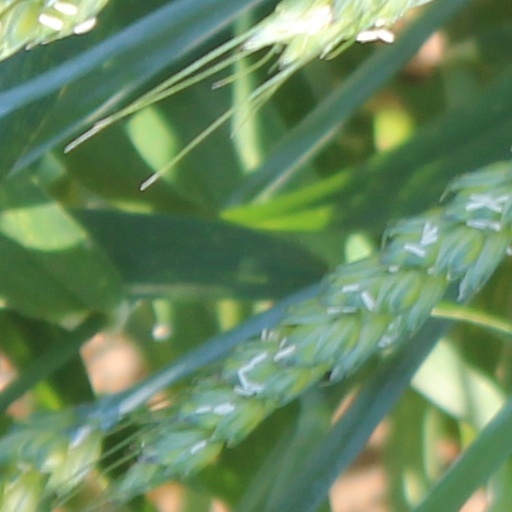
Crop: wheat